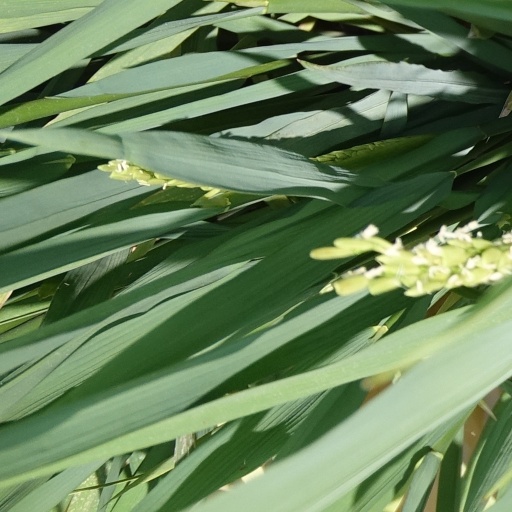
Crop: rice